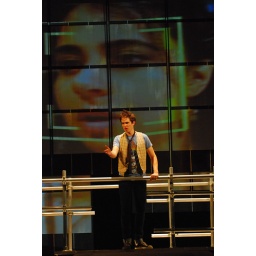
Joe Delafield as Romeo and Mahira Kakkar as Juliet on video screen in VSC's romeo&juliet-photo by Anne Peterson-reduced